Mary Remnant

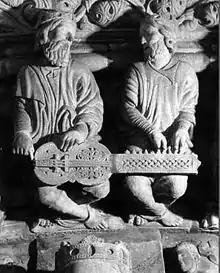
Carving of musicians playing the Organistrum at Santiago de Compostela Cathedral in Spain

Remnant was elected a Fellow of the Society of Antiquaries of London in 1989, having come to prominence as a world renowned scholar and enthusiast of early music and early musical instruments. She was an acknowledged expert in her field and is quoted in various subsequent works of reference.